Oktoberfest

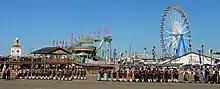
Celebrating 200 years of Oktoberfest, 2010

The 200th anniversary in 2010 featured a with a museum tent, special beer and a costumed horse race.